Maxime Laheurte

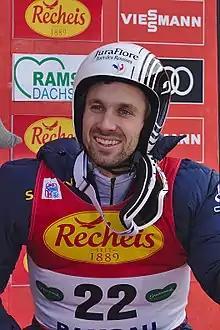

Maxime Laheurte (born 20 May 1985 in Gérardmer) is a retired French nordic combined athlete who has competed since 2002, including 4 Winter Olympic Games. At the 2010 Winter Olympics, he finished fourth in the 4 x 5 km team and 38th in the 10 km individual large hill event.